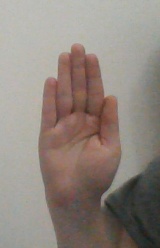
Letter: seen